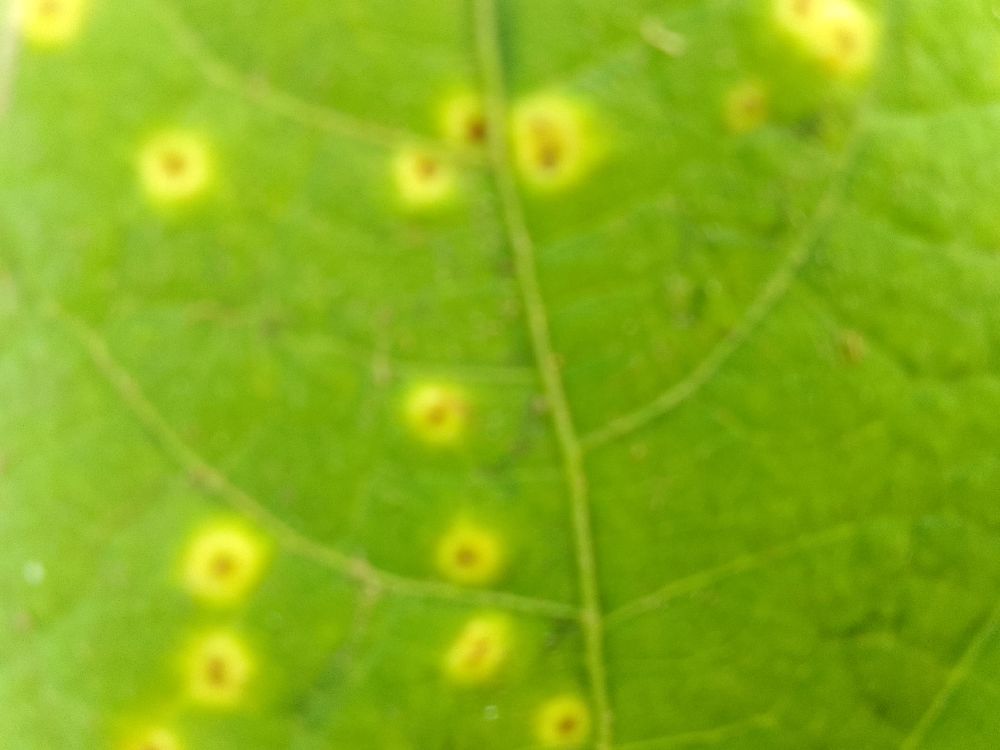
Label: rust